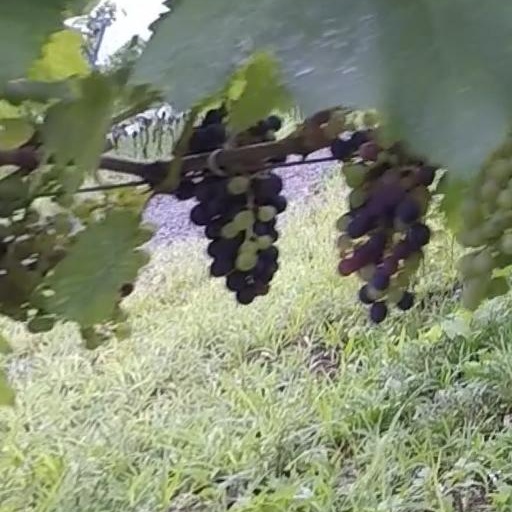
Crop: grape